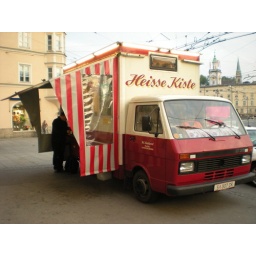
Hot dog truck in Salzburg